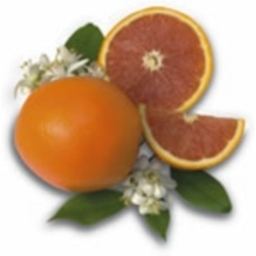
Label: peels